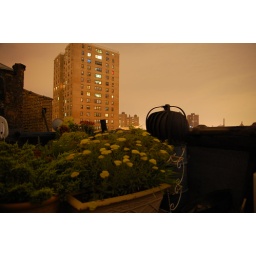
A view of the building next door from the rooftop garden in Brooklyn.